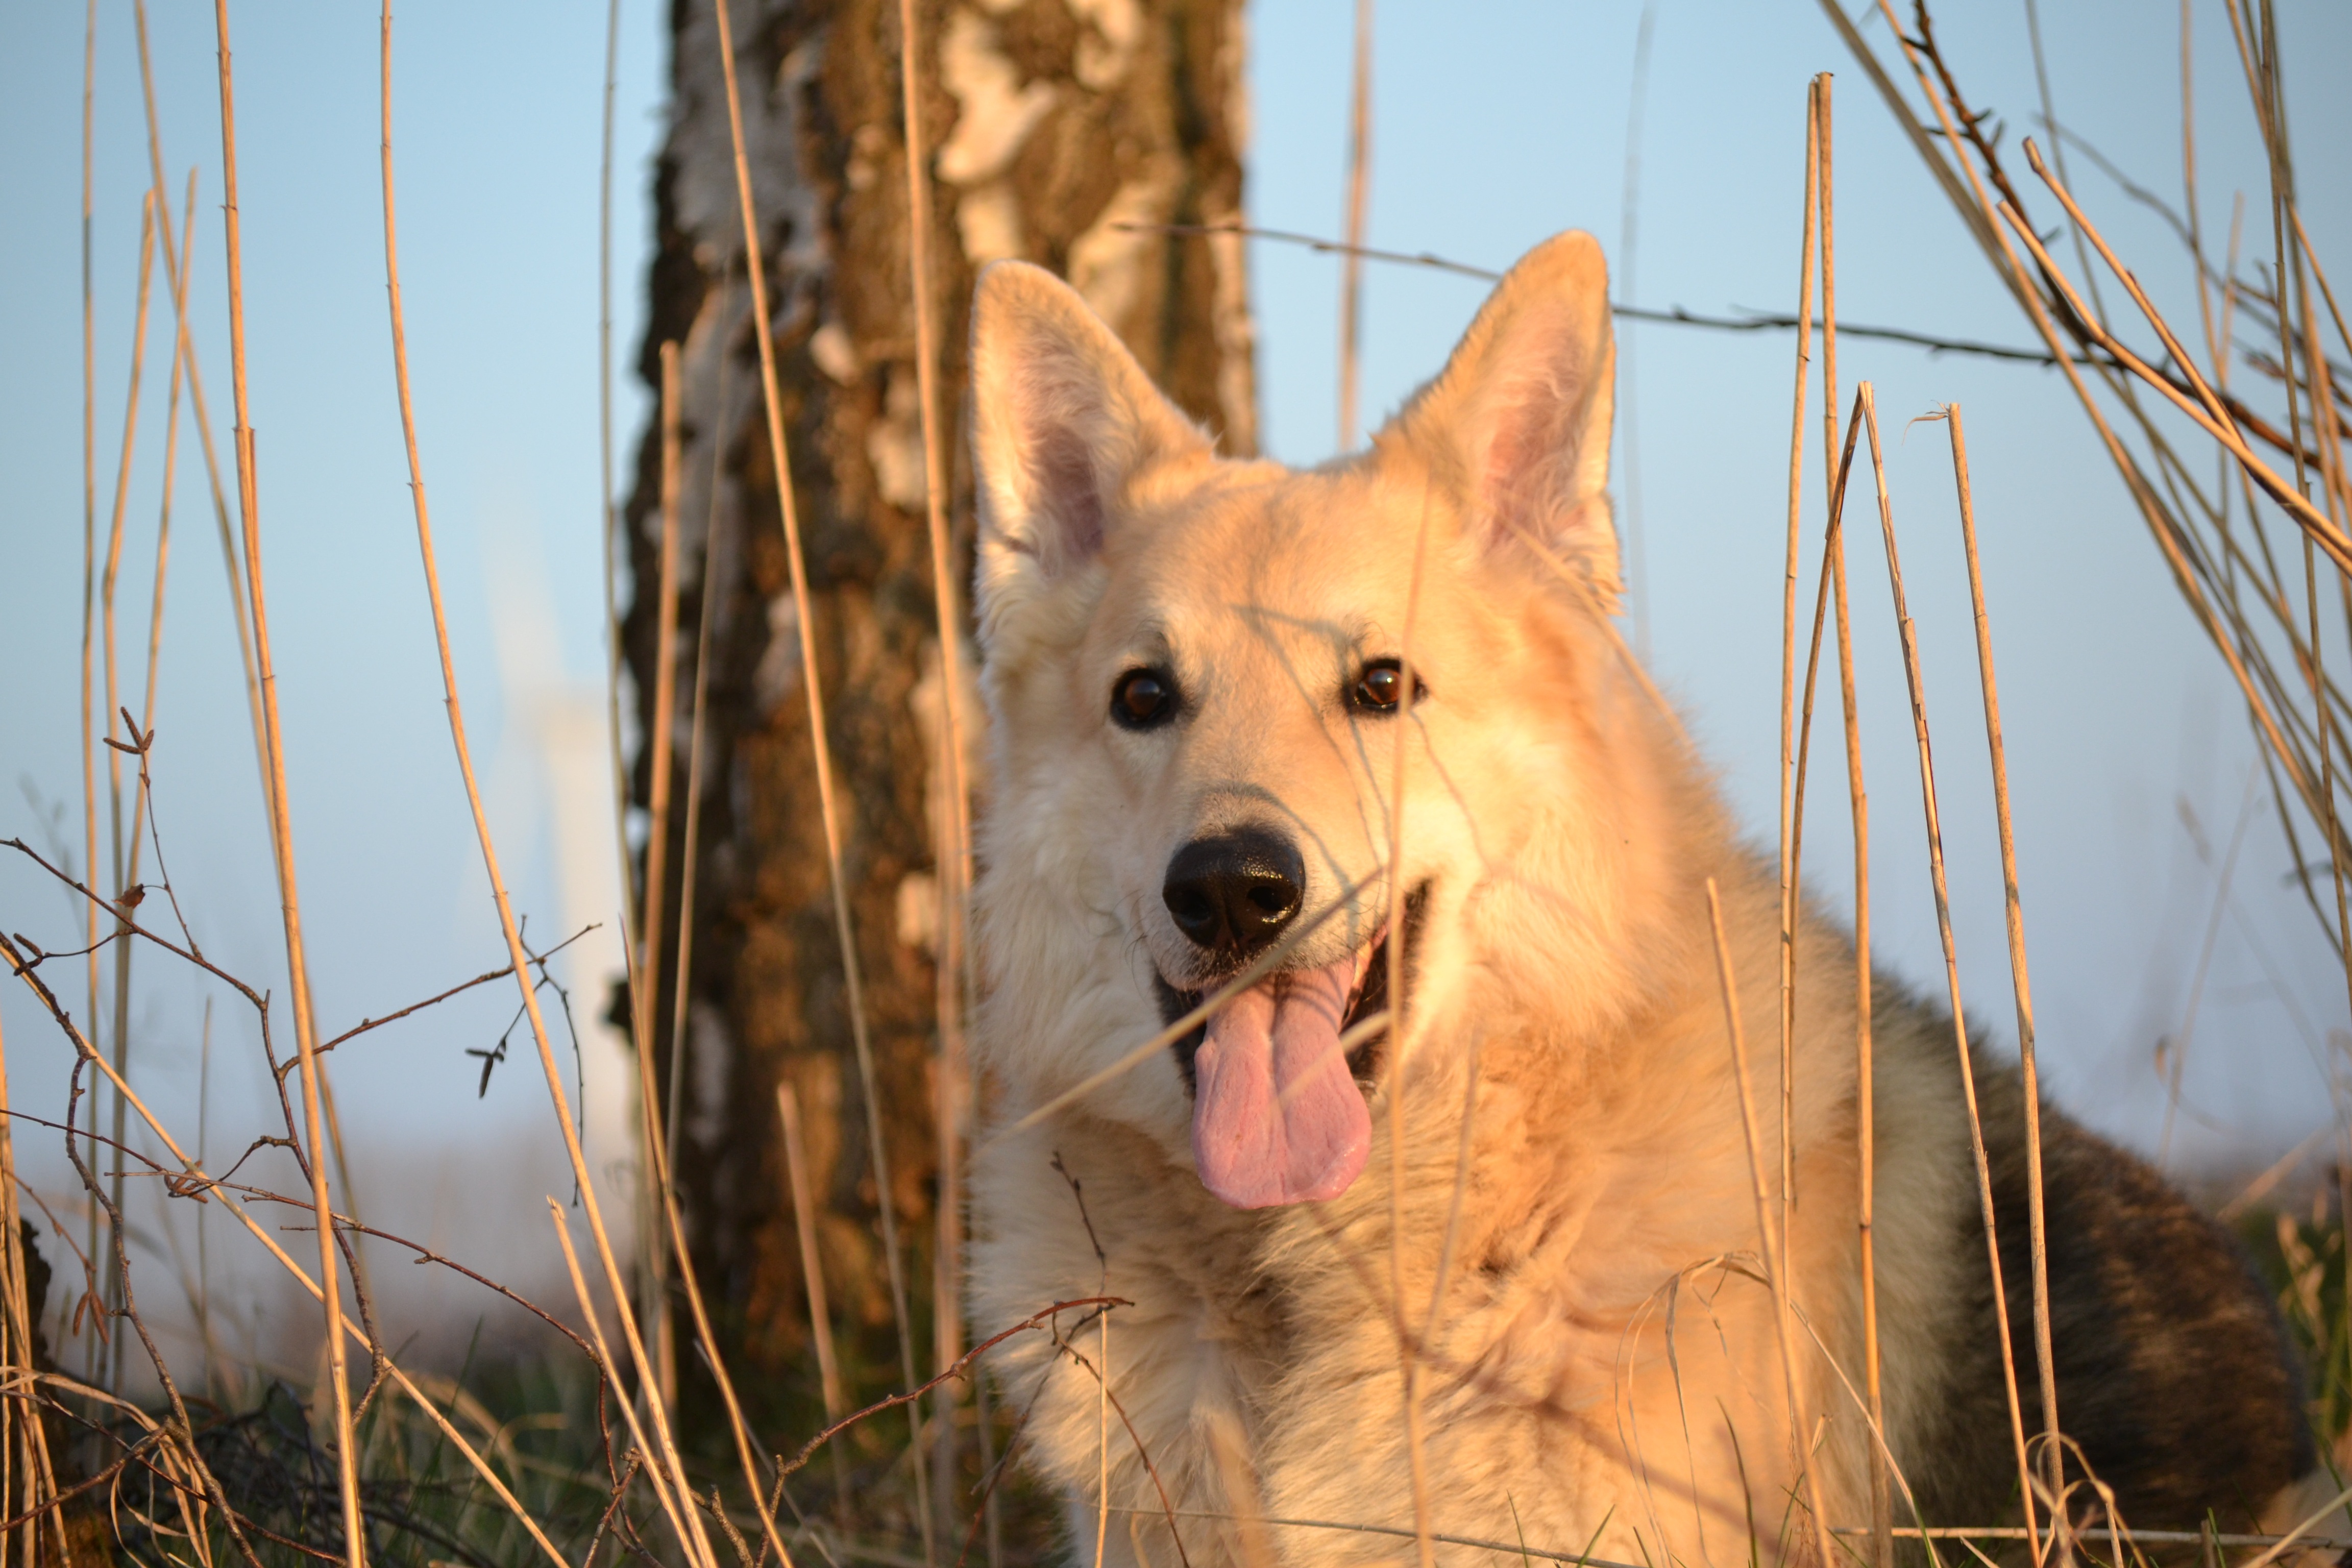
dog, animal, mammal, vertebrate, german shepherd hybrid, sled dog hybrid, dog like mammal, dog breed group